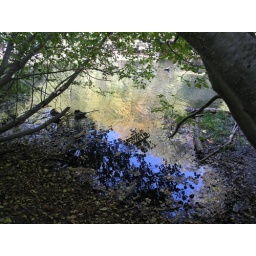
loved the rings in the water and the fall colors on the blue sky reflected in taylor creek